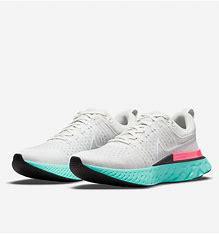
Brand: Nike
Model: React Infinity Run Flyknit